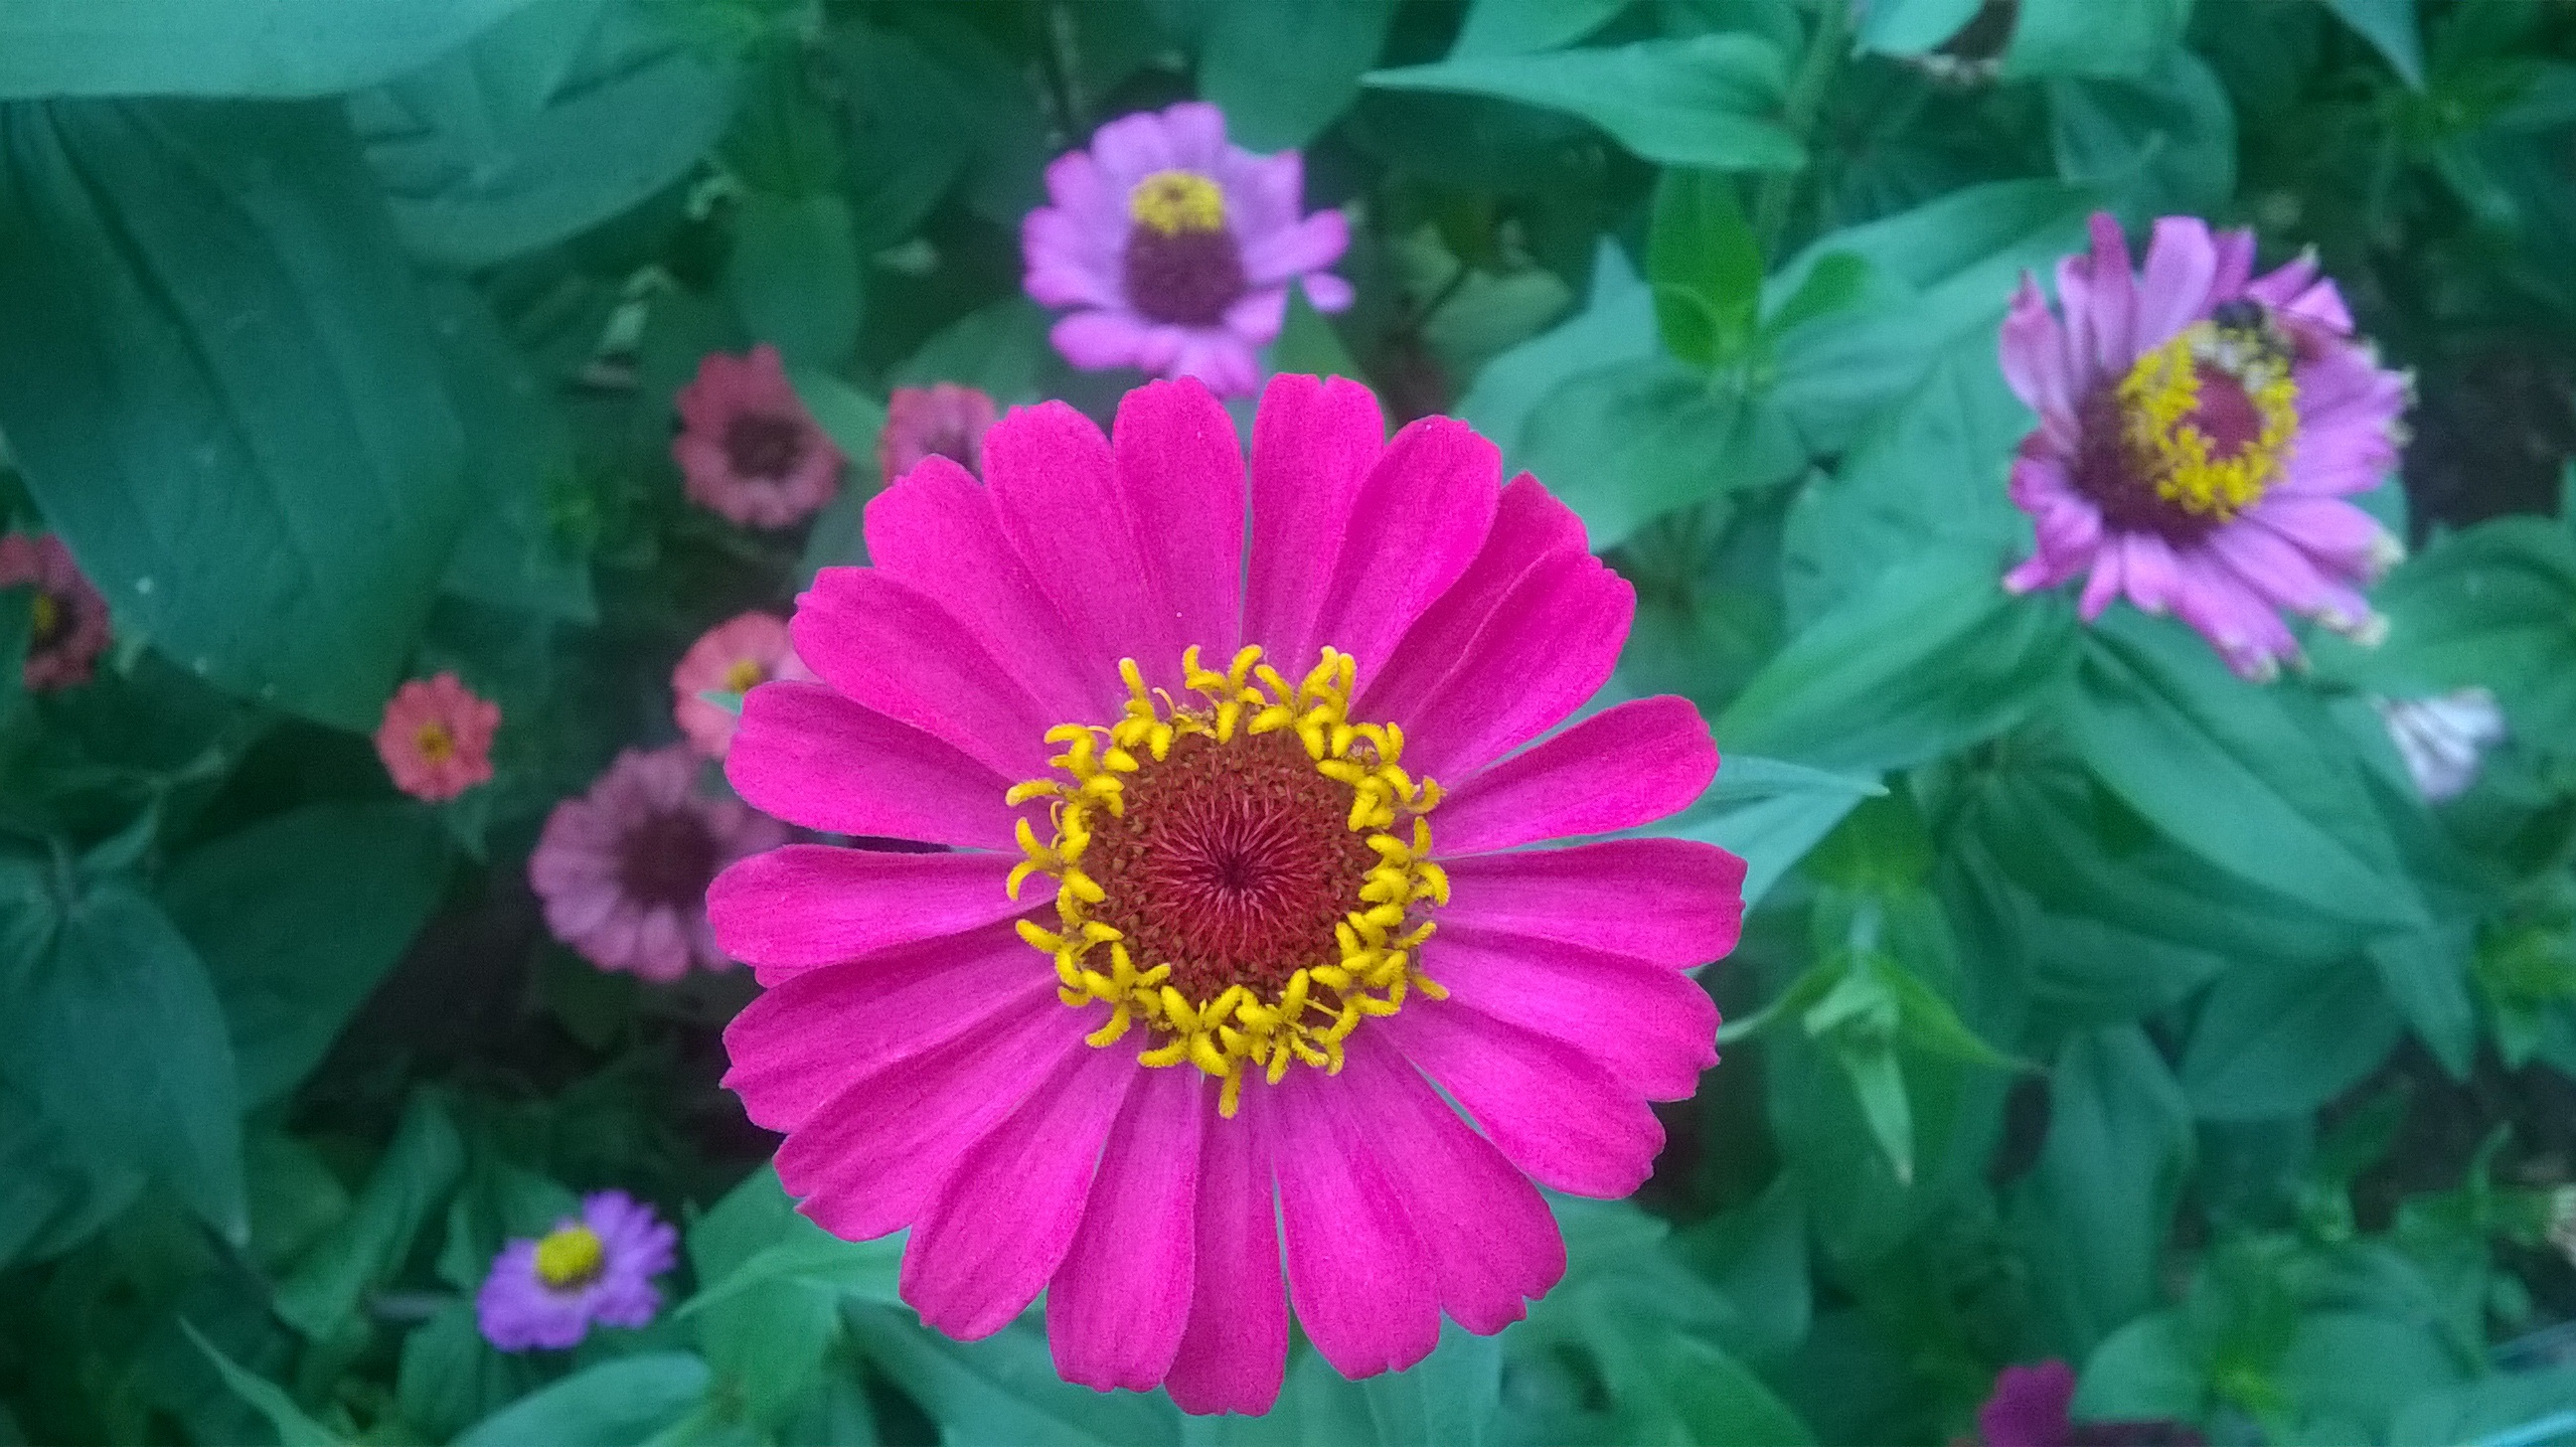
plant, flower, petal, flora, dahlia, flowering plant, daisy family, city car, annual plant, land plant, garden cosmos